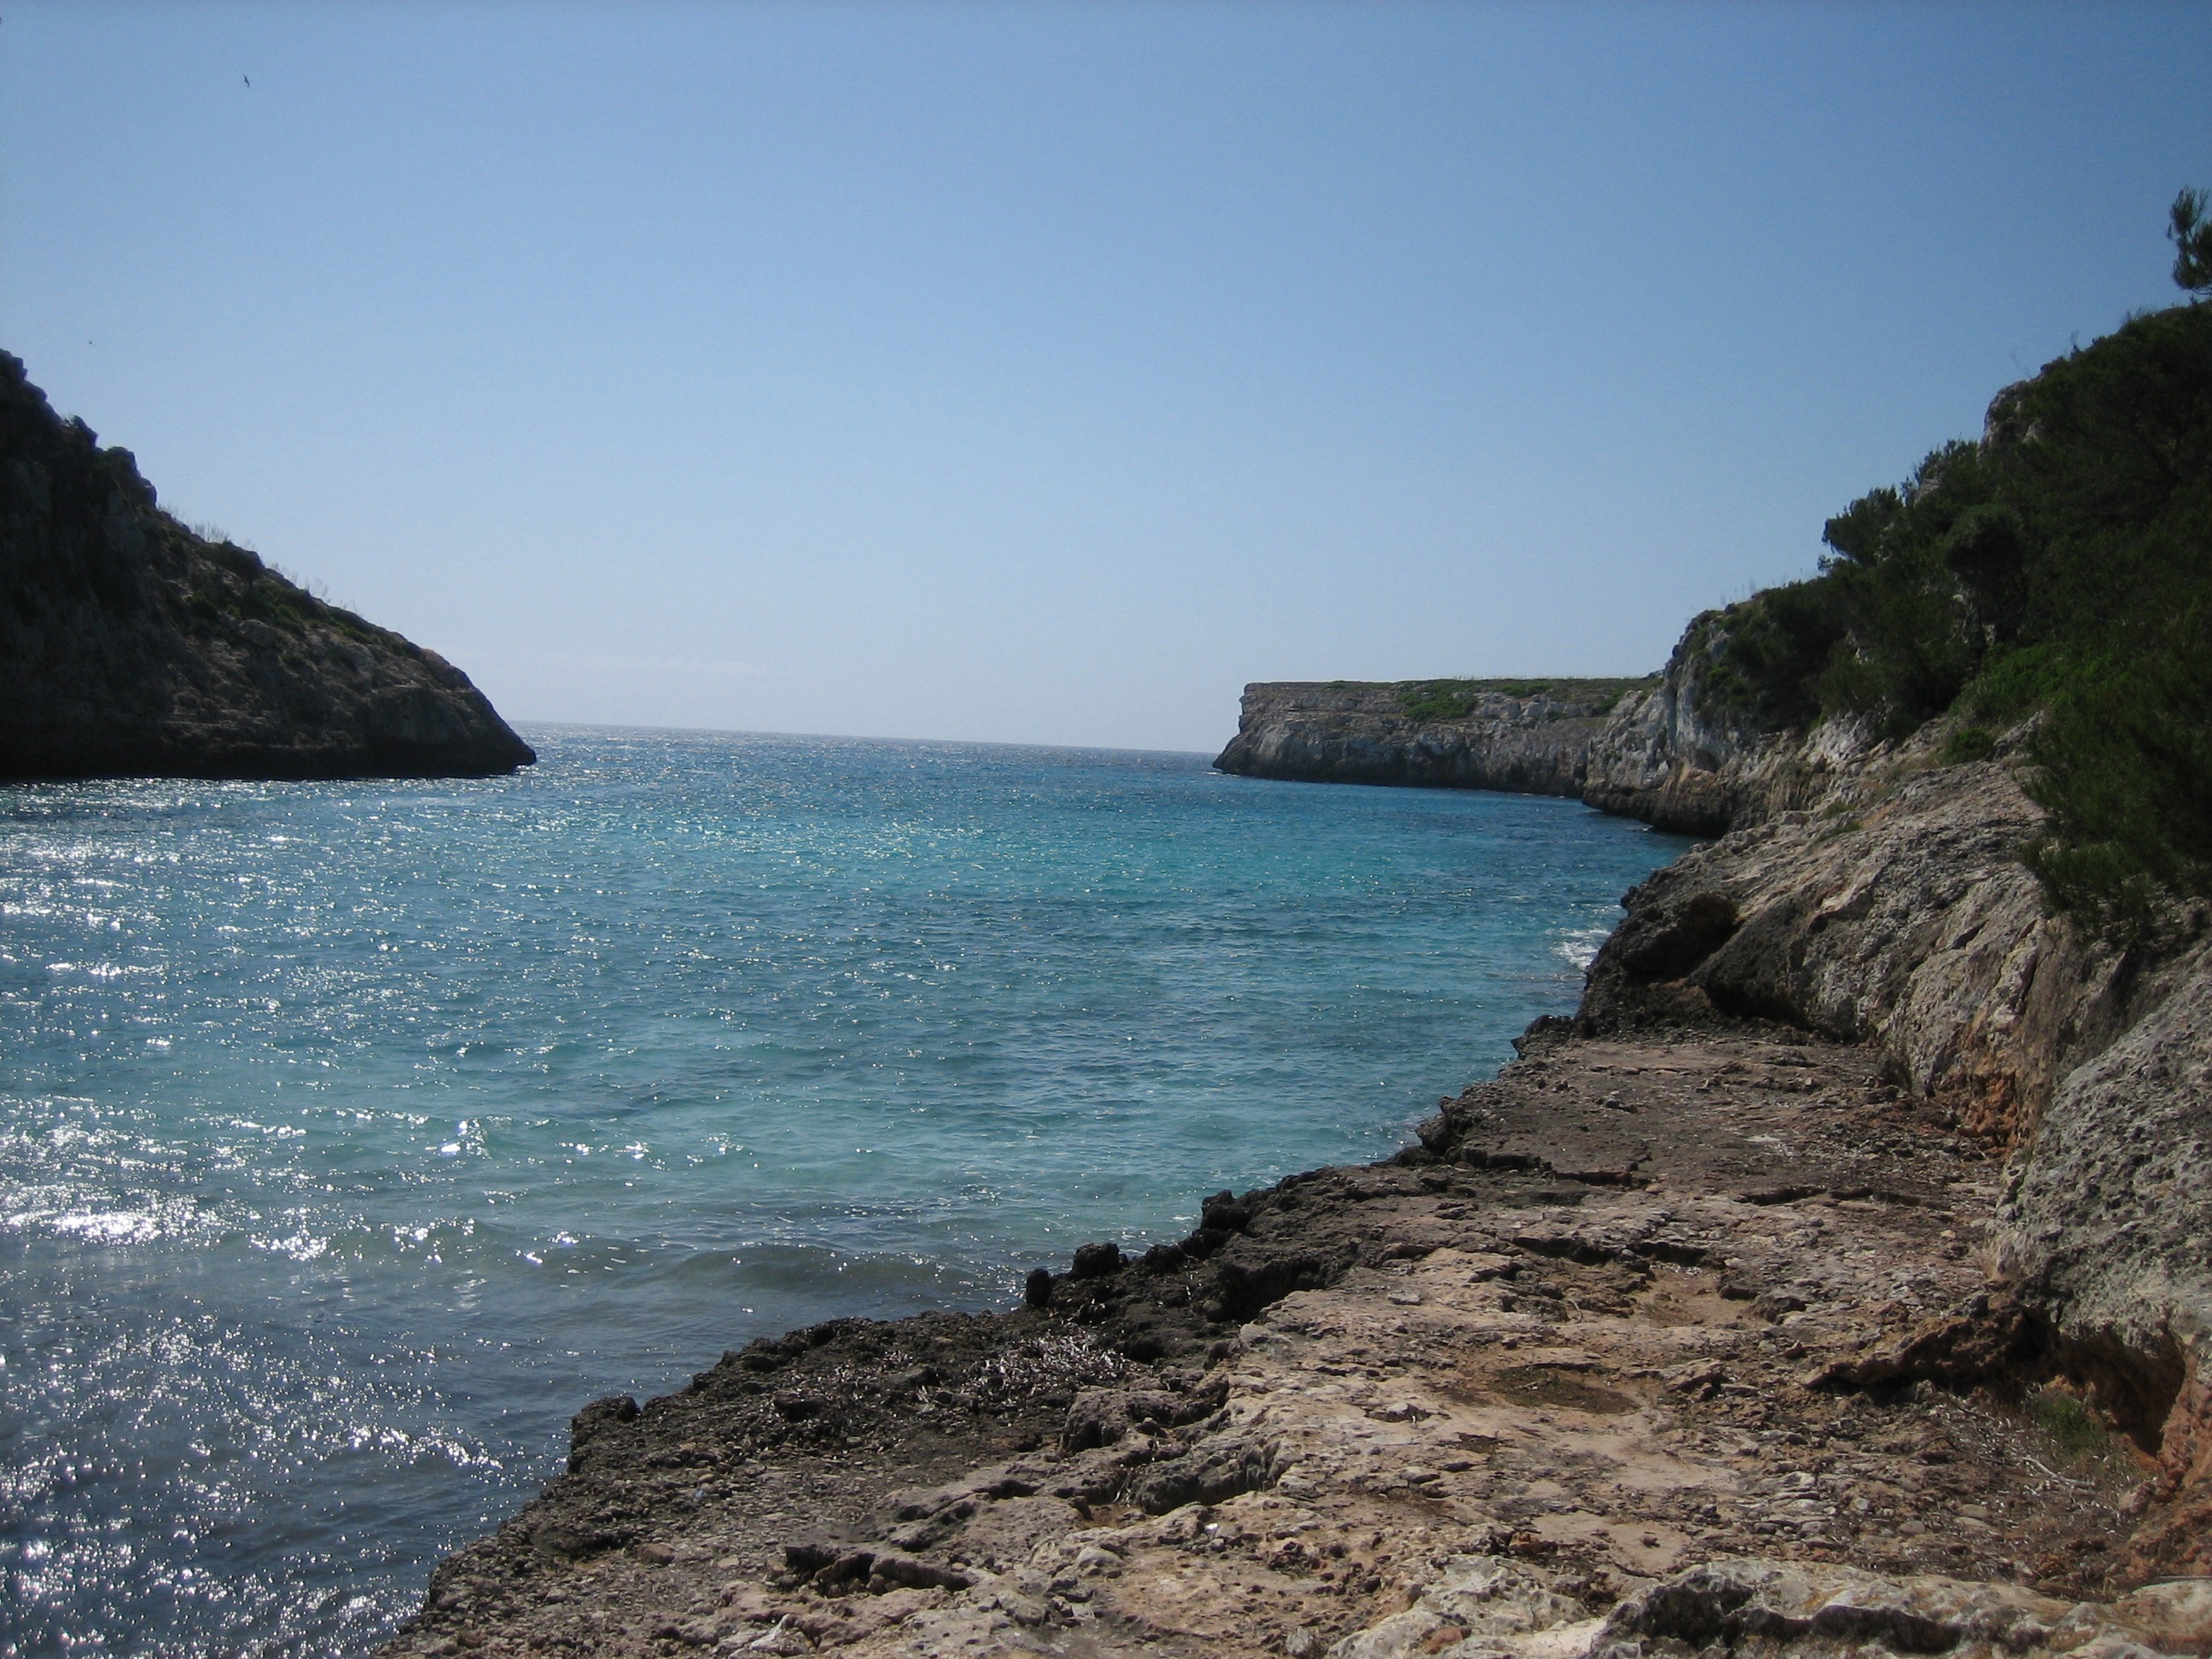
beach, sea, coast, rock, ocean, sky, sun, shore, vacation, cliff, cove, holiday, bay, blue, terrain, climb, body of water, stones, mallorca, booked, cape, islet, landform, cala magraner